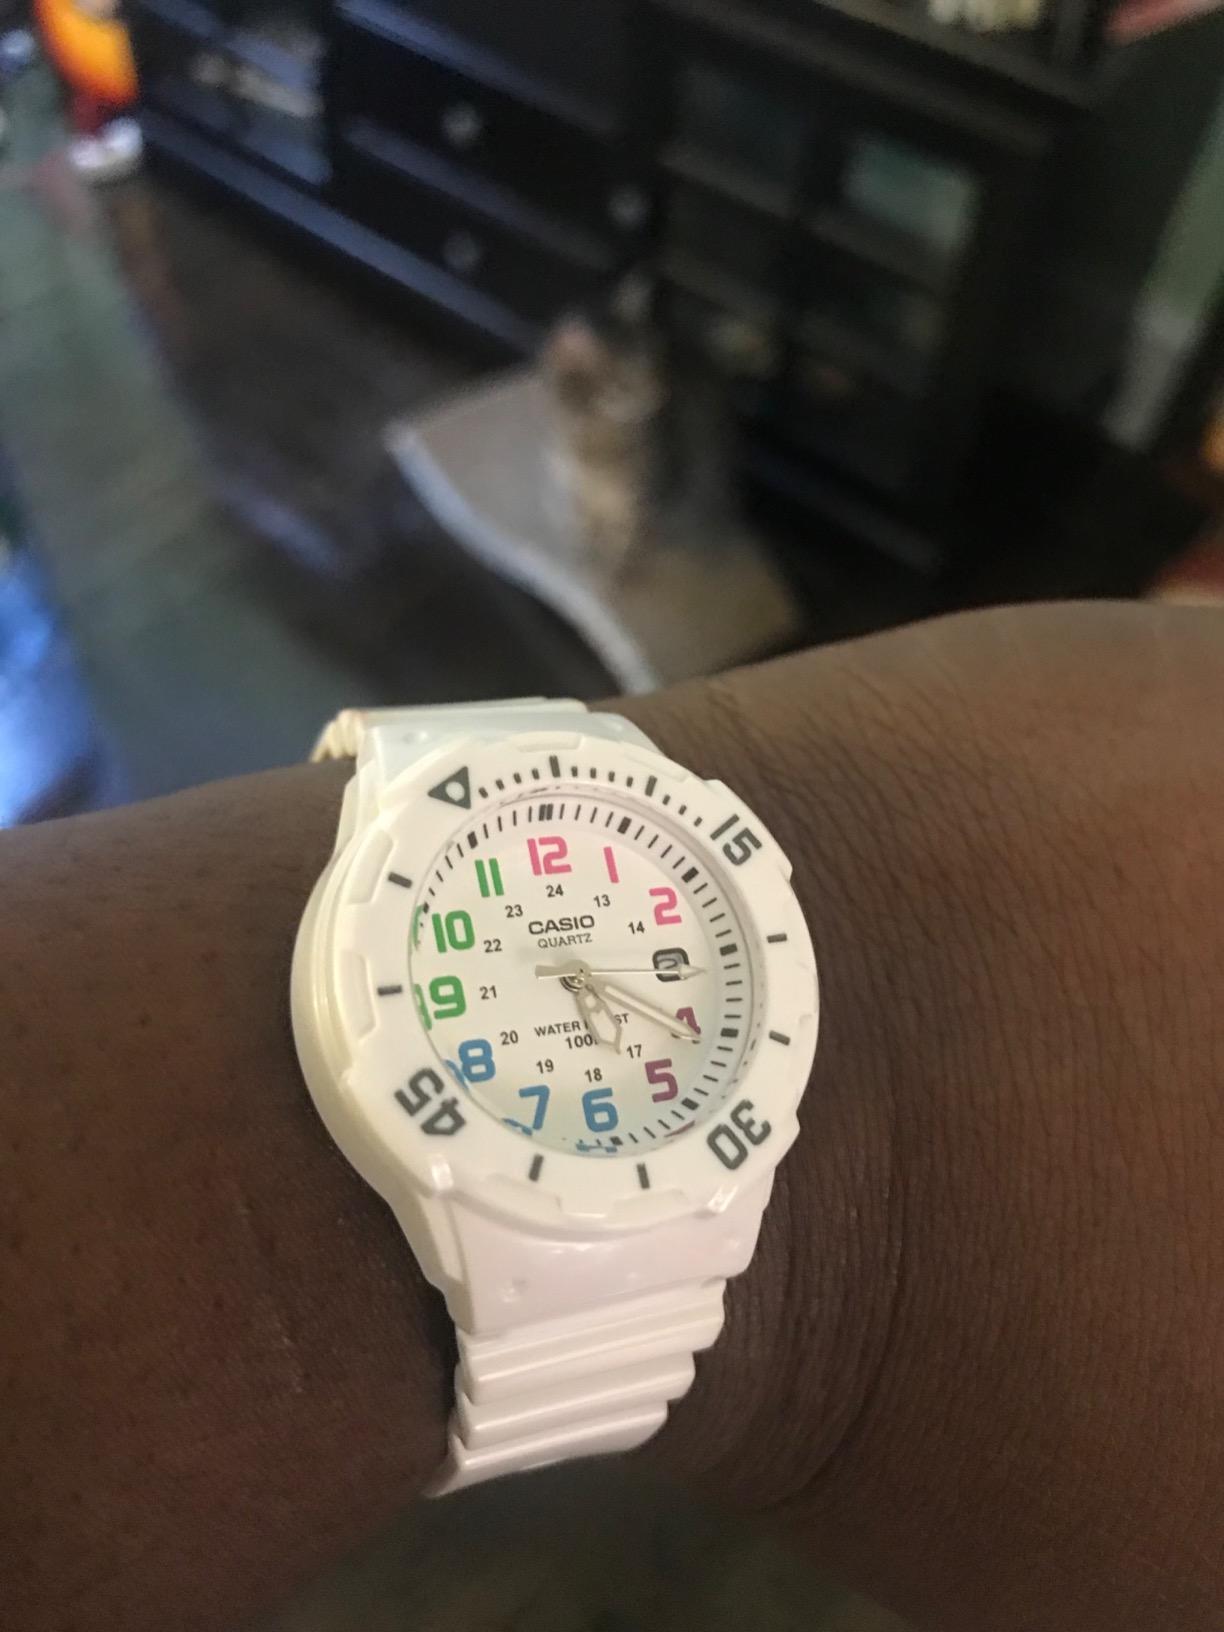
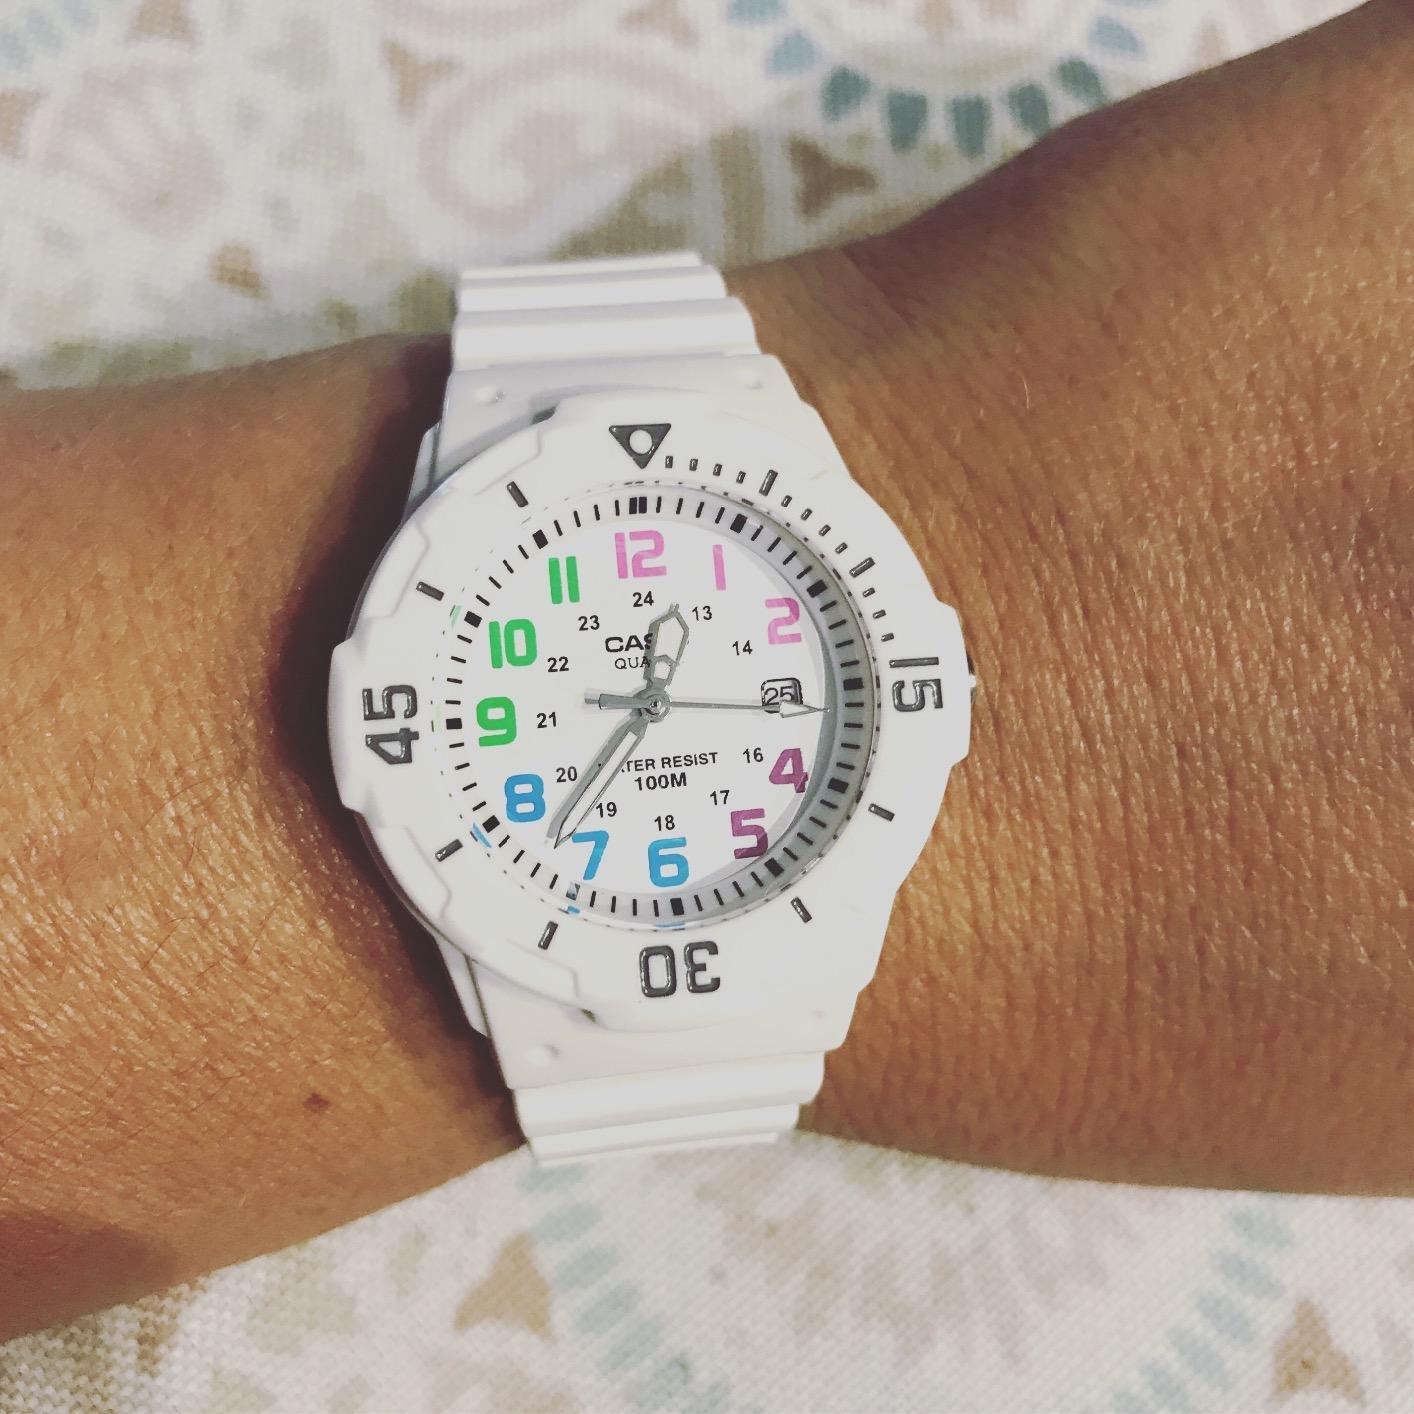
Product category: accessories_watch
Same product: yes